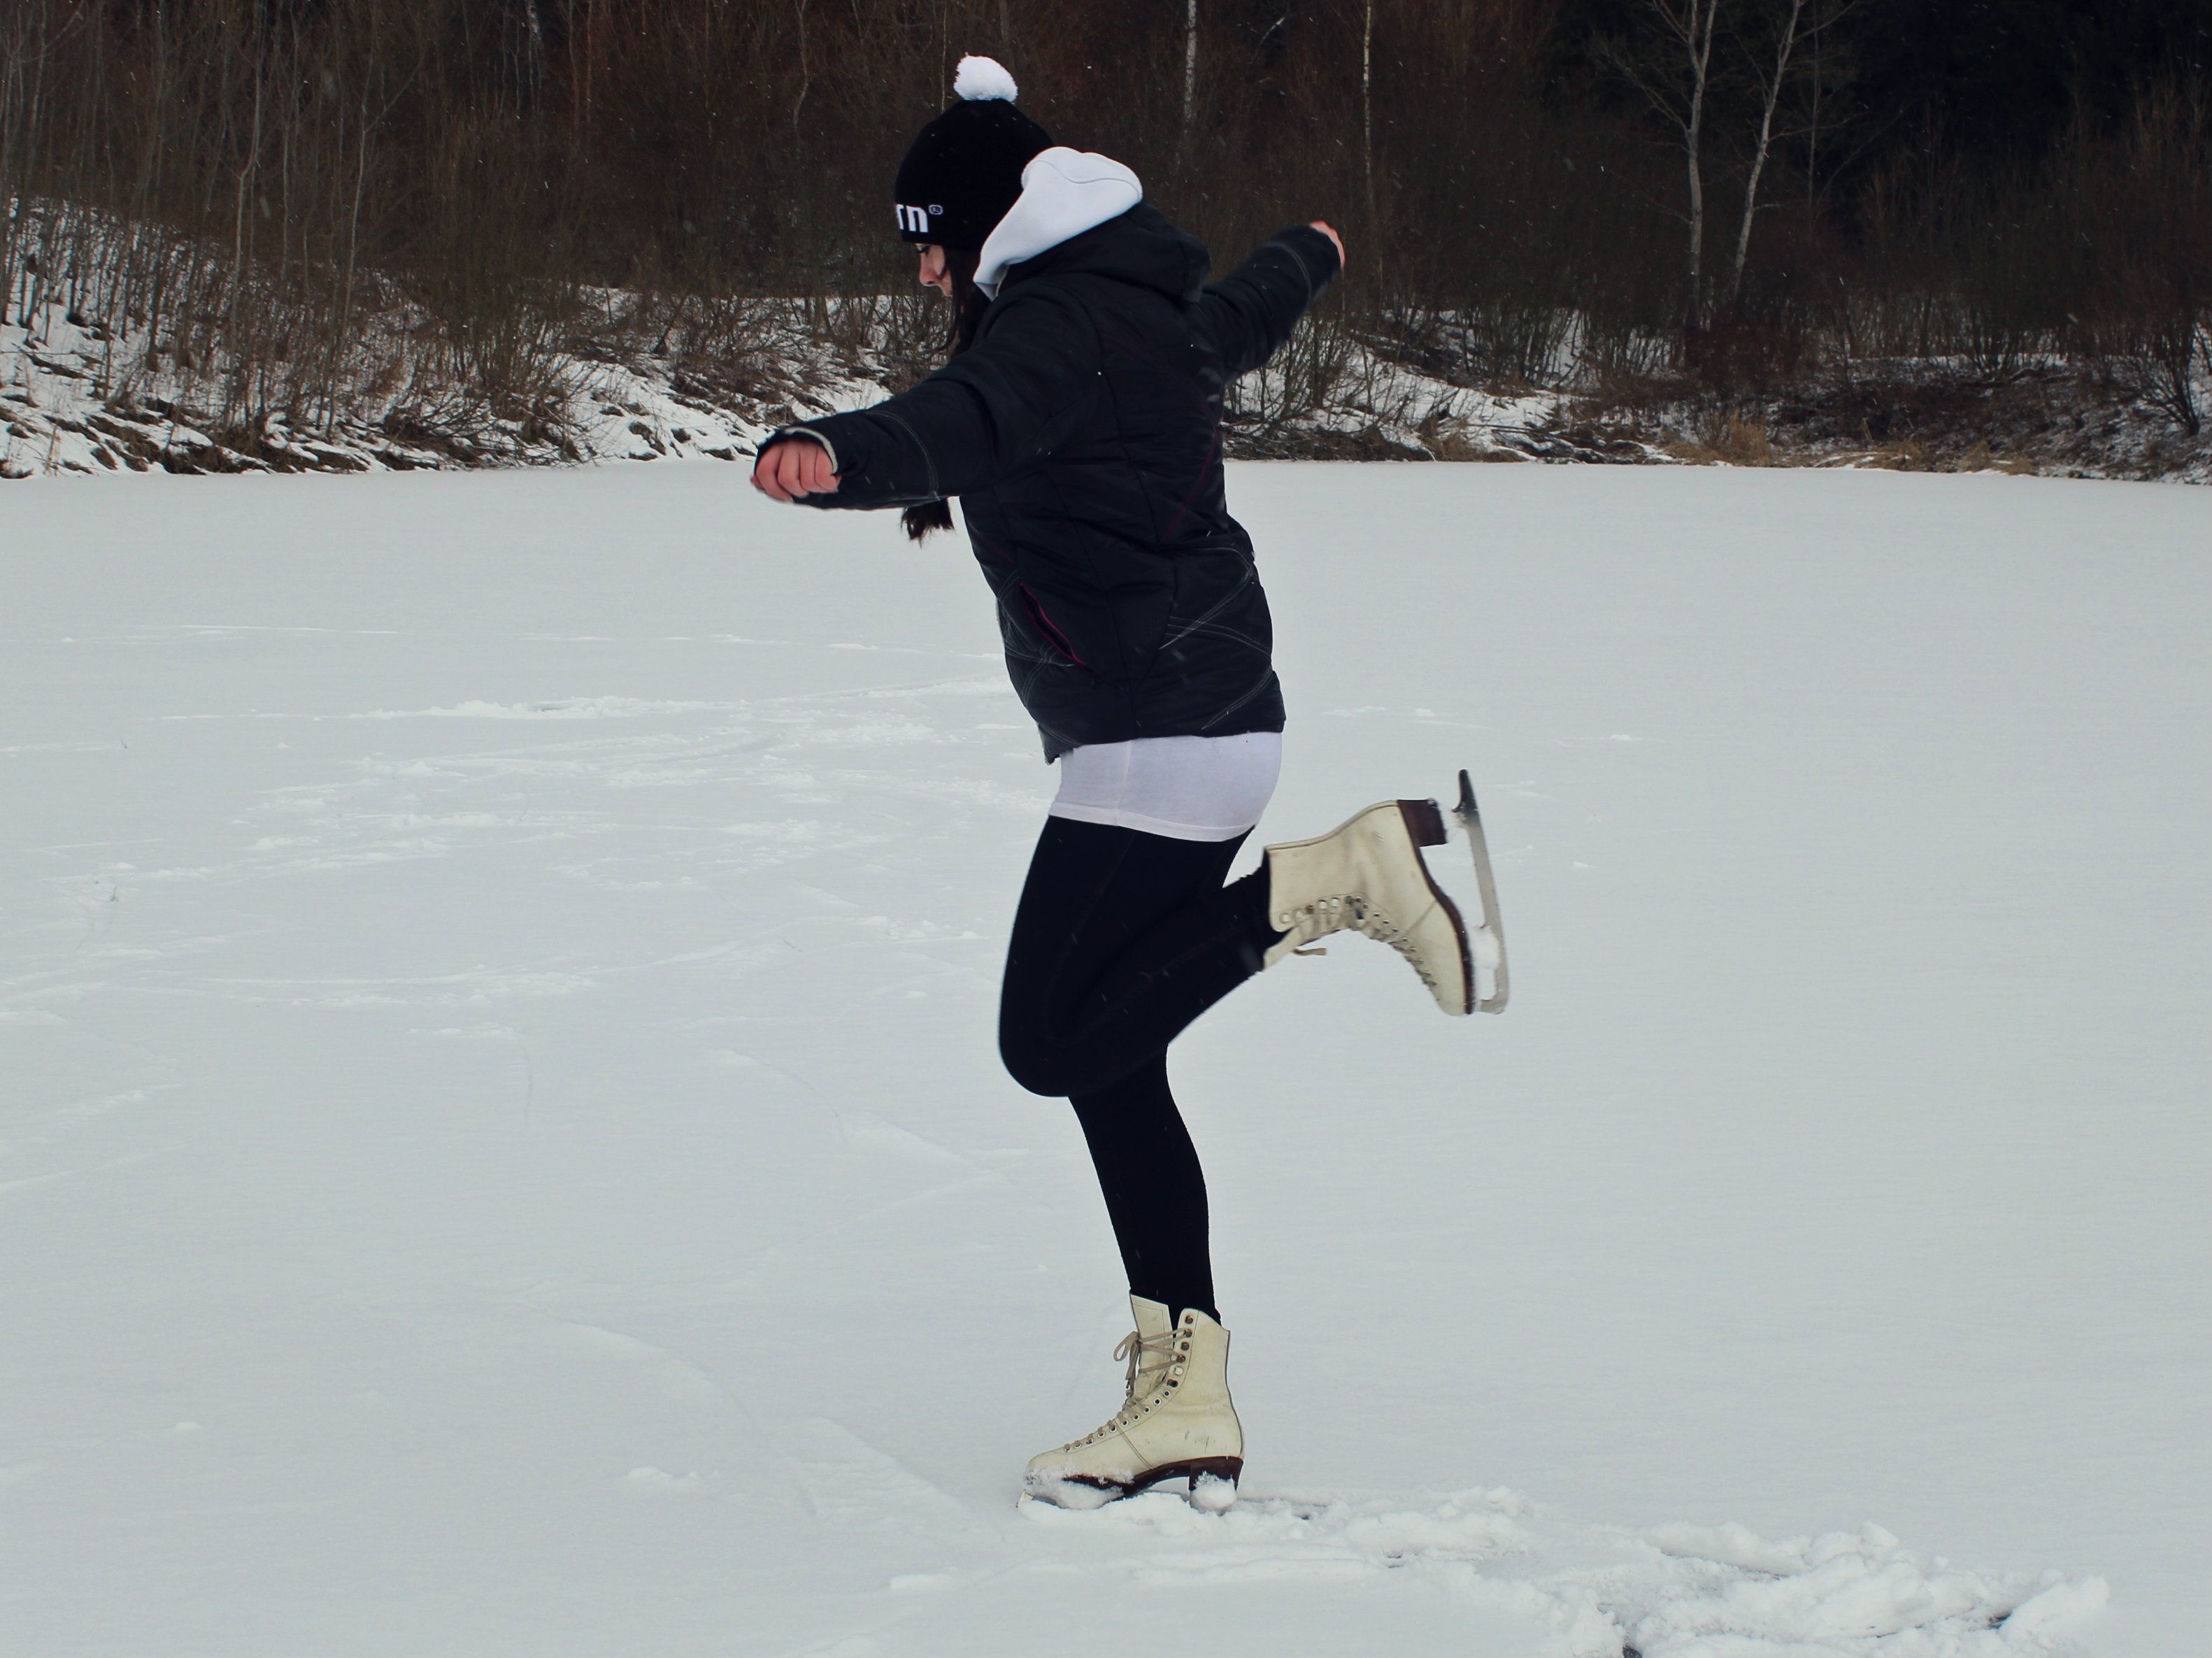
snow, winter, girl, recreation, ice, weather, snowshoe, skiing, season, winter sport, sports, skating, footwear, character, freezing, ice skating, nordic skiing, ice rink, outdoor recreation